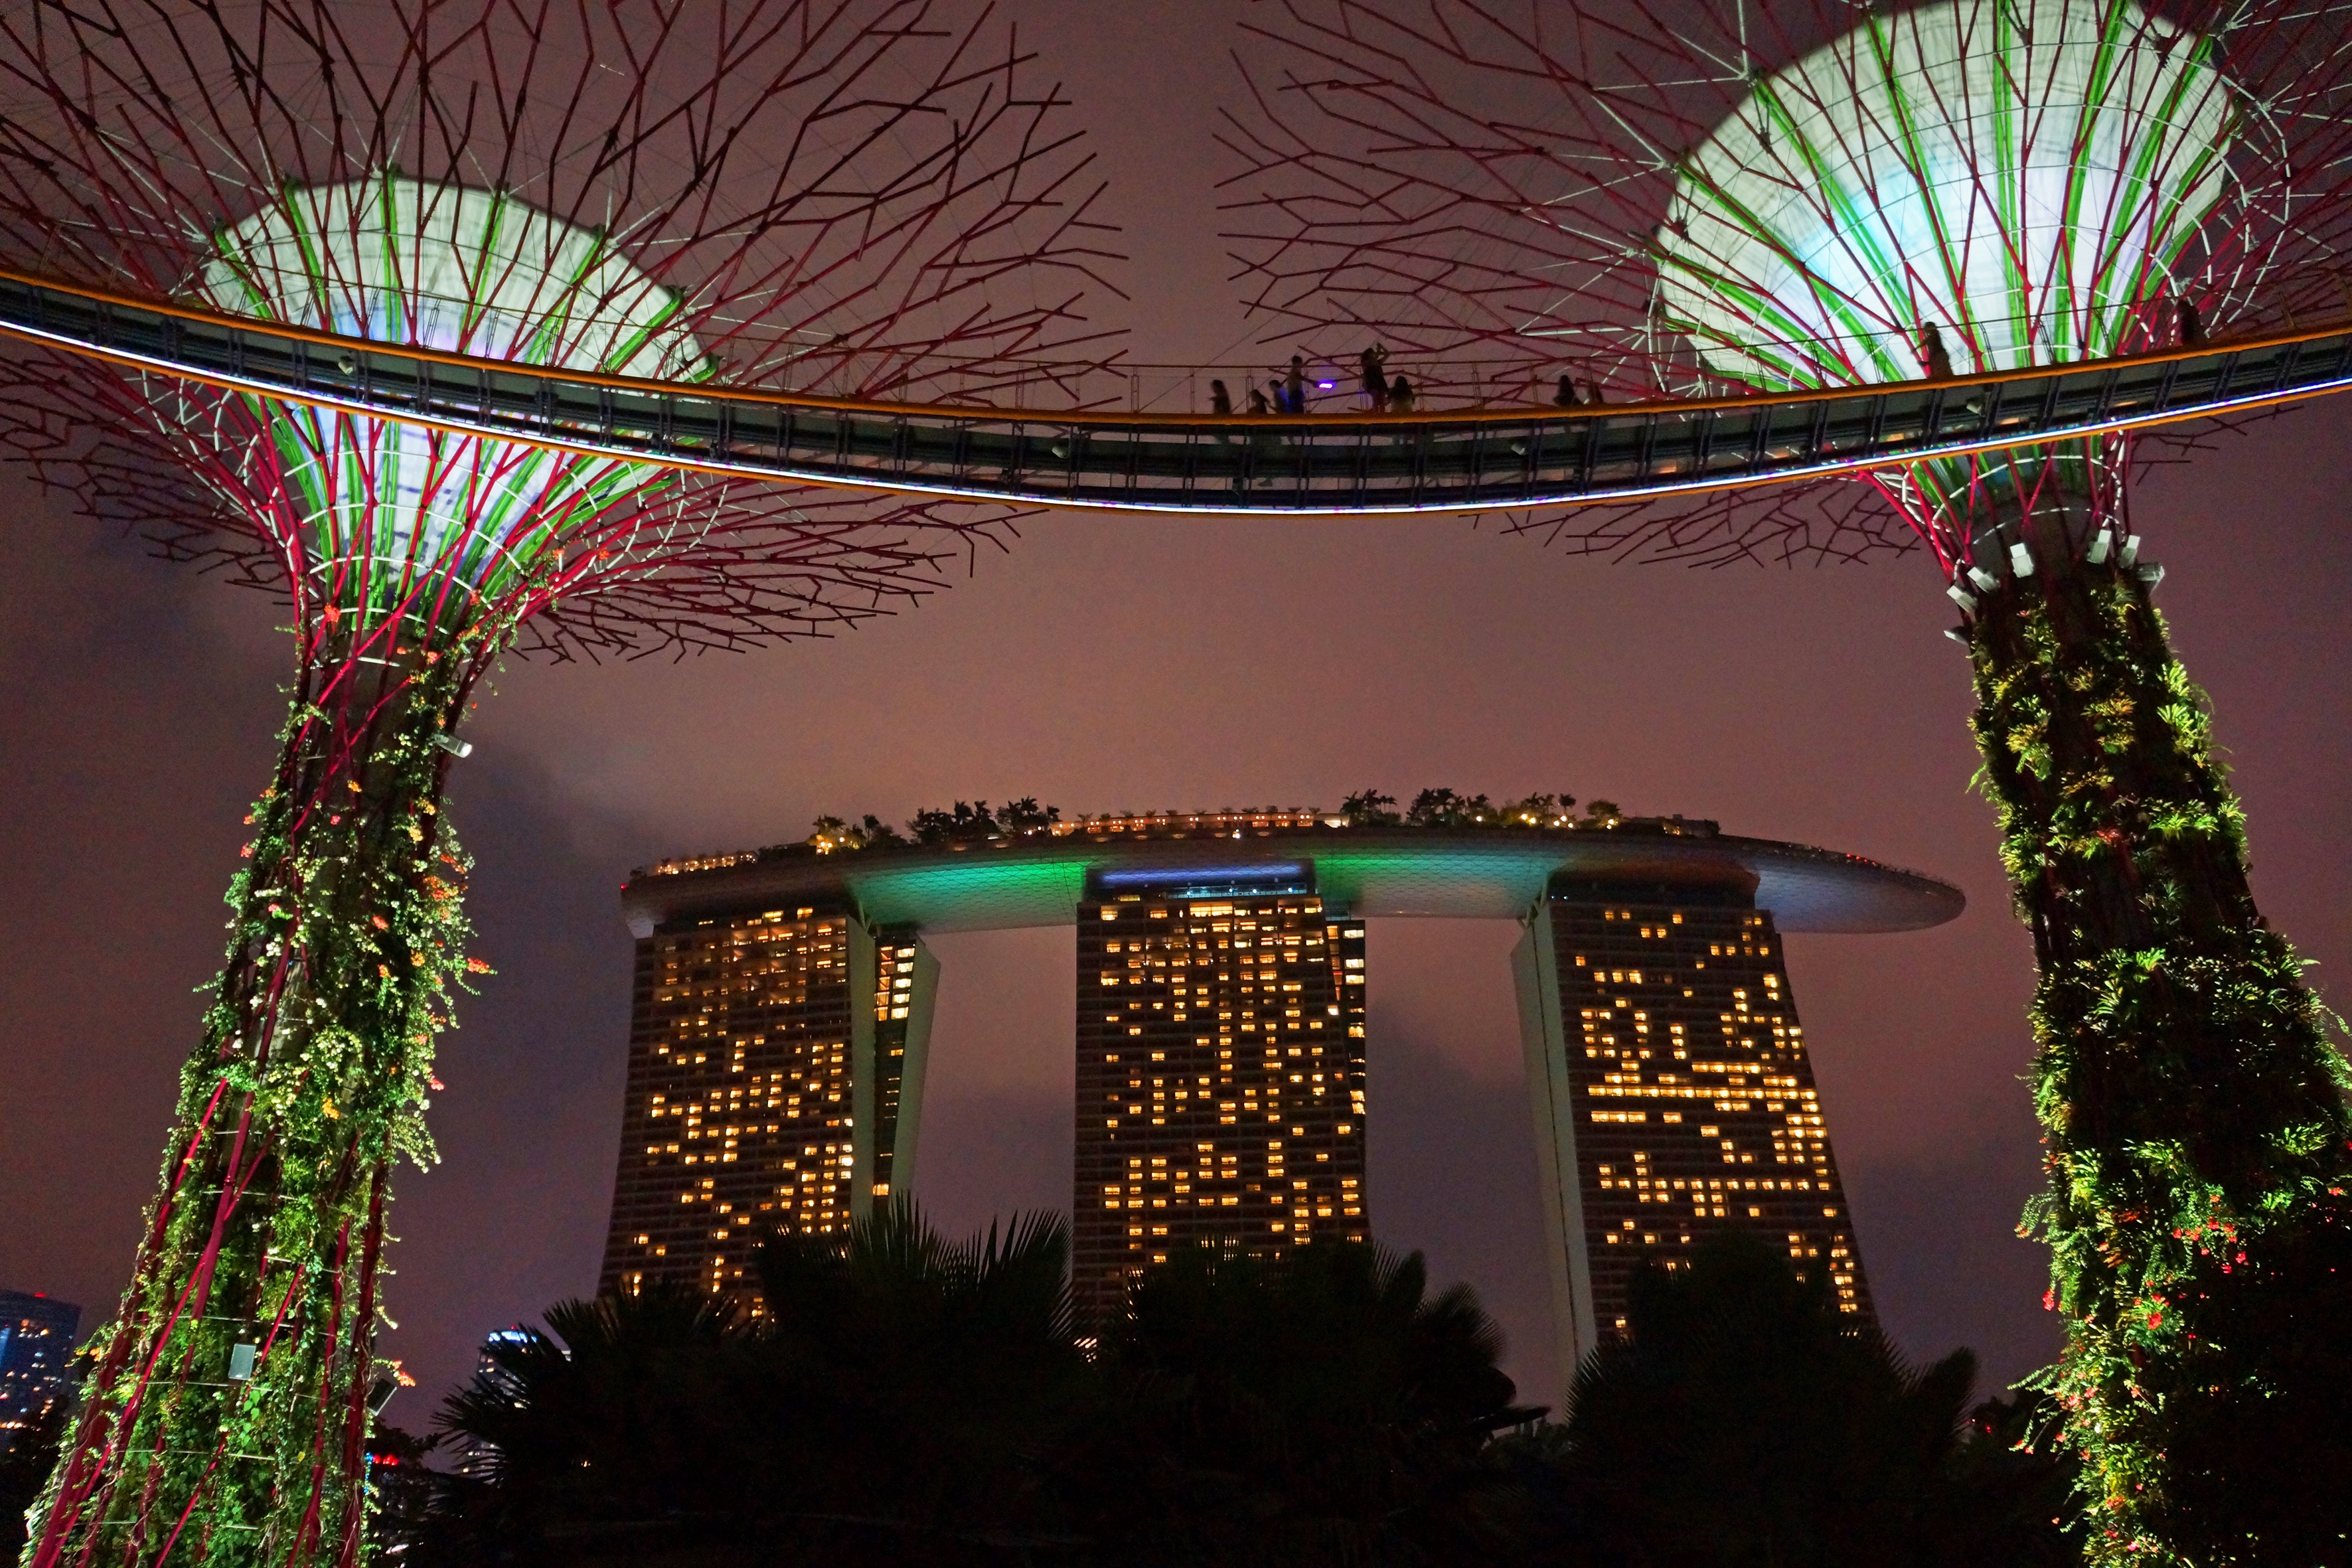
light, night, flower, arch, evening, lighting, christmas decoration, lights, gardens by the bay, singapore, marina bay, christmas lights, big tree